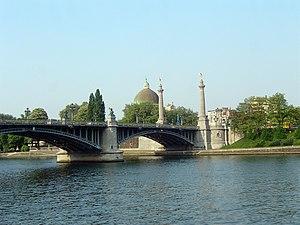
Le pont de Fragnée, surnommé pont des anges, est un pont de la ville de Liège traversant la Meuse au niveau de son confluent avec l'Ourthe, et au départ de la Dérivation. La partie enjambant l'Ourthe est dénommée pont de Fétinne.
Cette page regroupe une partie du patrimoine immobilier classé de la ville belge de Liège.